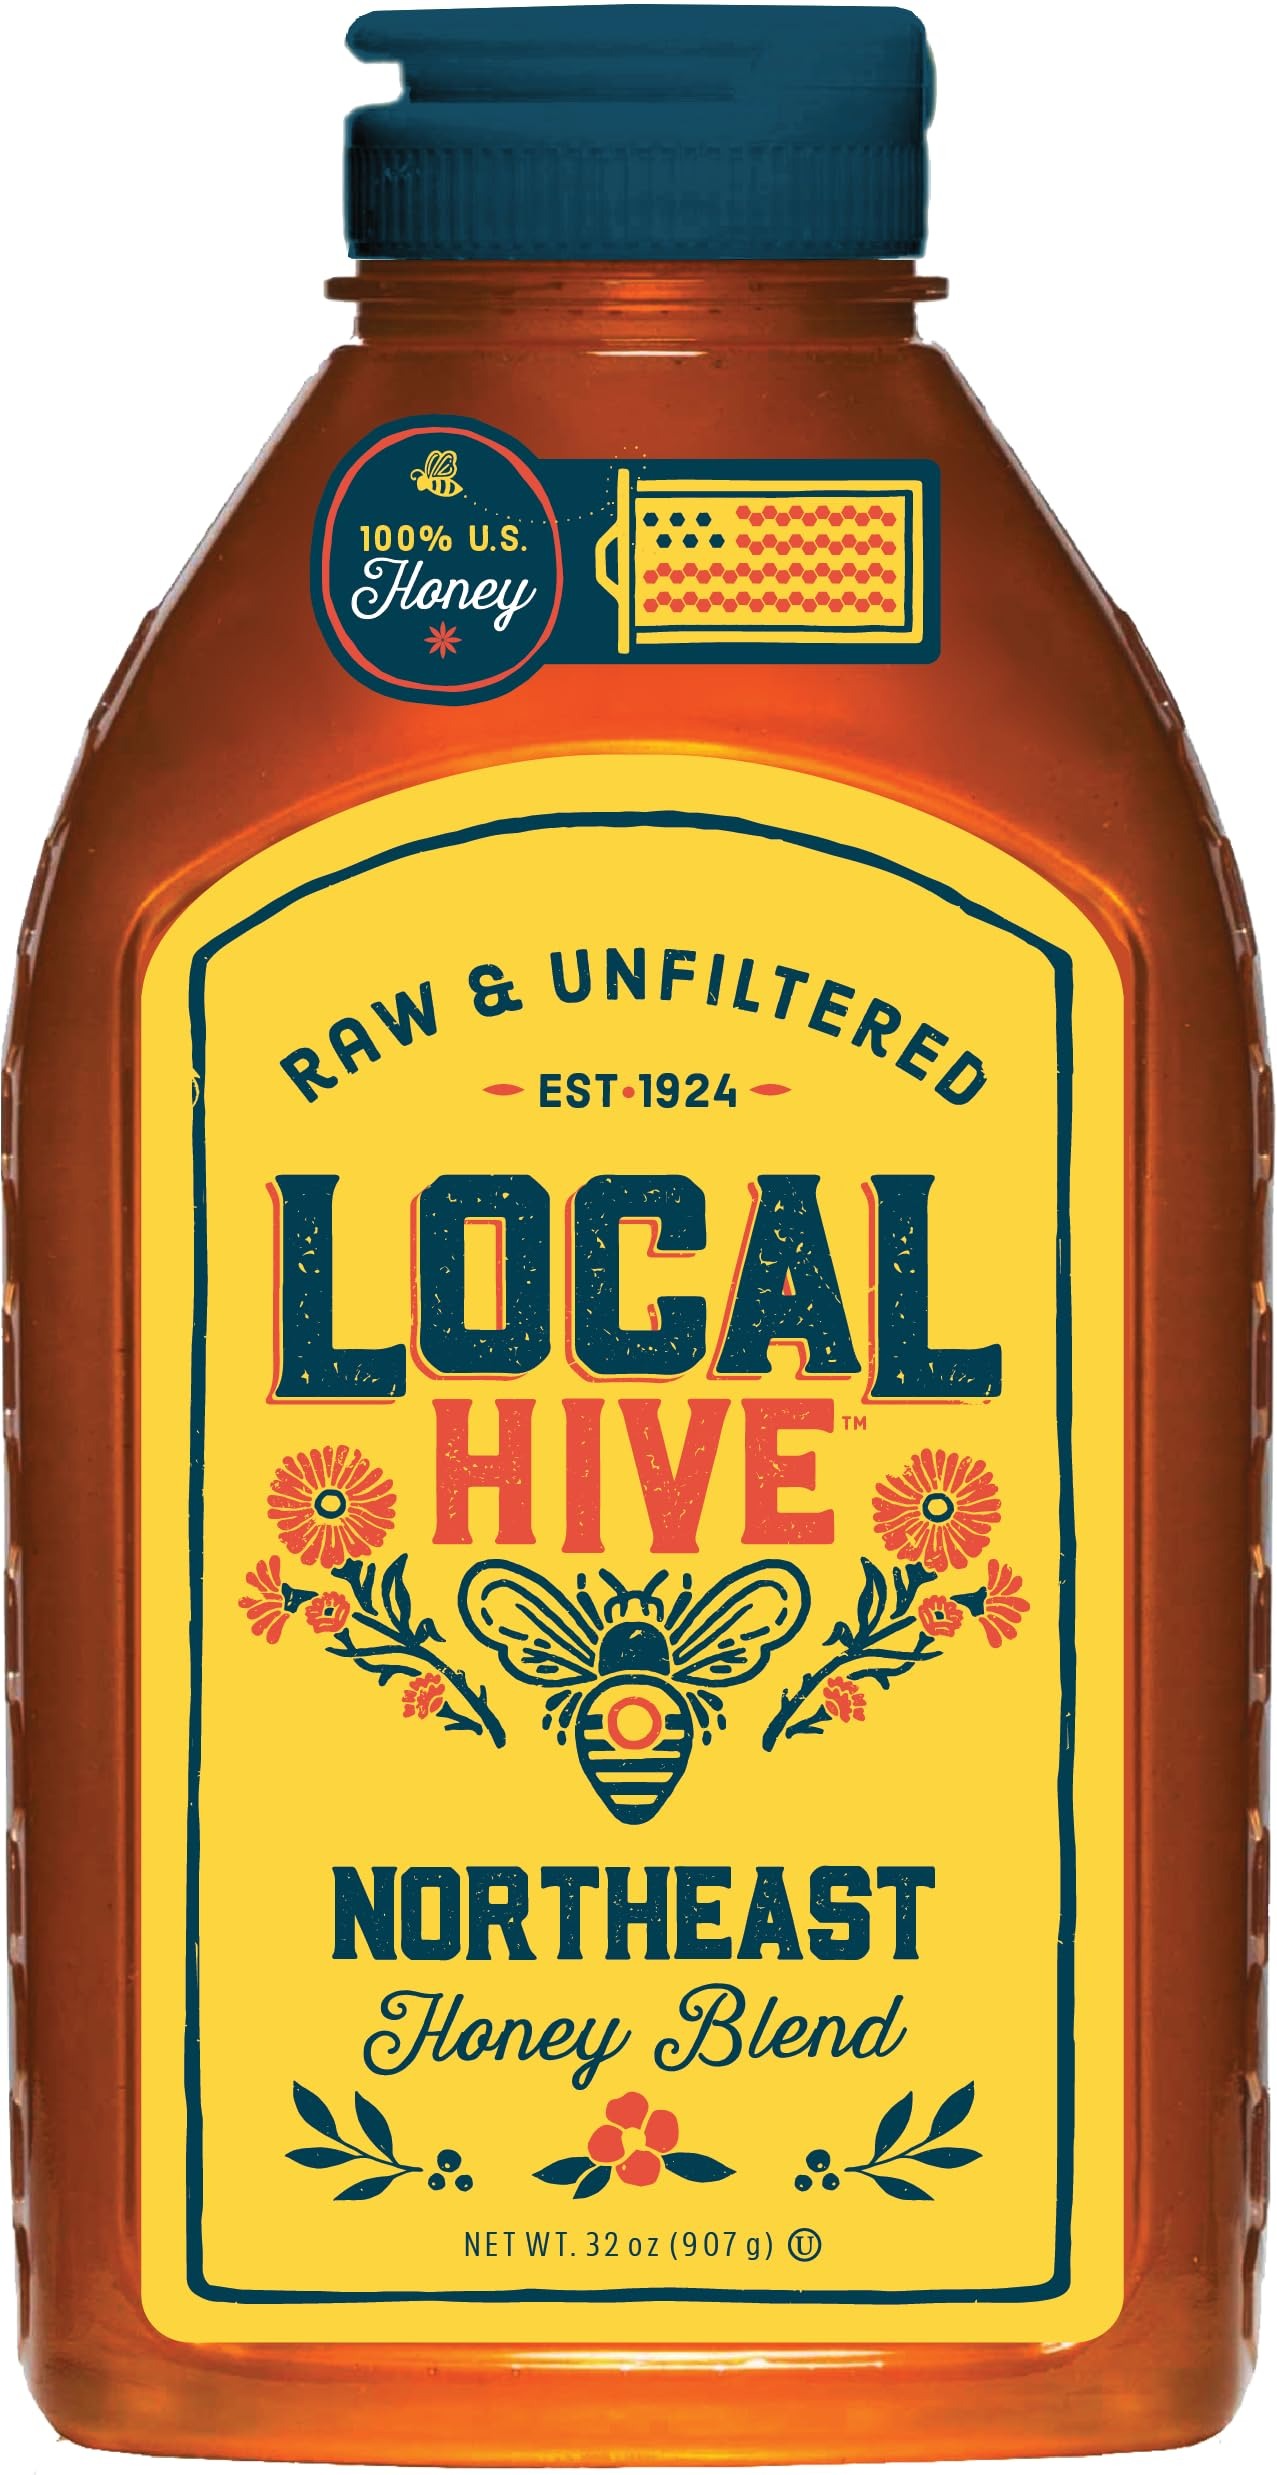
Item Name: Local Hive Northeast Raw Unfiltered Honey – 32oz, 100% Pure US Honey, Sourced from American Bees and Beekeepers - Natural Sweetener, Ideal for Tea, Baking, and Cooking
Bullet Point: Floral Confectionary Intense – Super sweet and bursting with rich, flowery notes.
Product Description: Local Hive Eastern Raw Unfiltered Honey – 16 oz, 100% Pure US Honey, Sourced from American Bees and Beekeepers - Natural Sweetener, Ideal for Tea, Baking, and Cooking
Value: 32.0
Unit: Fl Oz

Price: 21.99